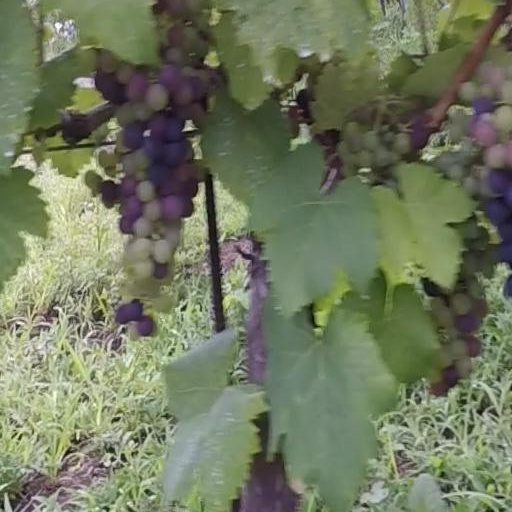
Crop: grape